Shayna Fox

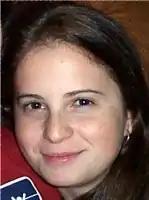
Shayna Fox at a party in 2005

Shayna Fox is an American former actress, known for voicing Regina "Reggie" Rocket on the Nickelodeon animated television series "Rocket Power" as well as Savannah on "All Grown Up!."